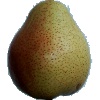
Label: Pear Forelle 1